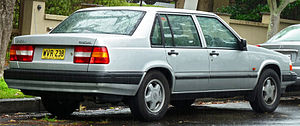
Volvo 900-serie / Modelhistorie
Volvo 900-serien var en serie af personbiler i den øvre mellemklasse fra Volvo.